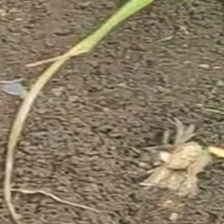
Weed species: Lavhala_(Cyperus_Rotundus)